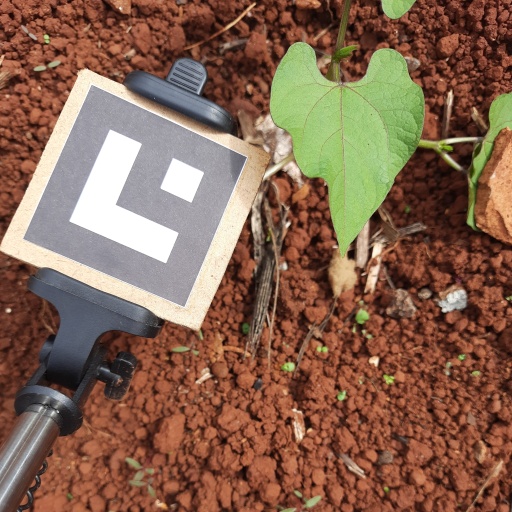
Observations: wavy surface, no eating holes, under sunlight